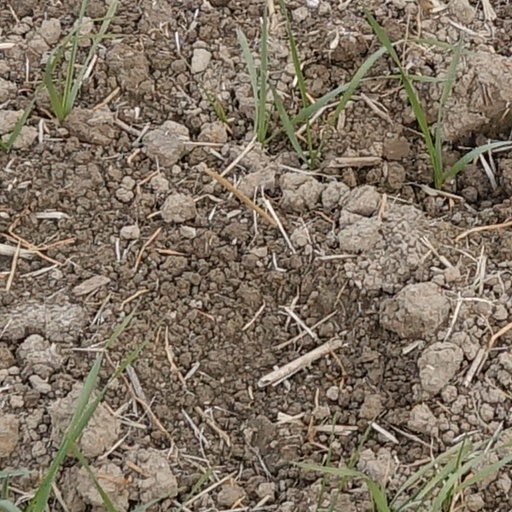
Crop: wheat